Beriev Be-103

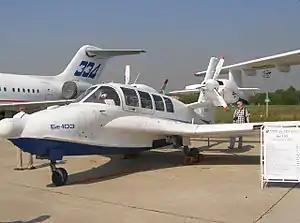

The Beriev Be-103 (in English sometimes called "Snipe") is an amphibious seaplane designed by Beriev and constructed by the Komsomolsk-on-Amur Aircraft Production Association (KnAAPO) in Russia. Intended for autonomous operation in the unmarked areas of Russia's far north and Siberia, the Be-103 was designed for short-haul routes in regions that have rivers, lakes and streams, but are otherwise inaccessible.